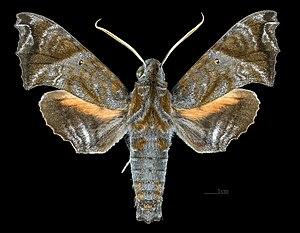
Nyceryx magna est une espèce d'insectes lépidoptères qui appartient à la famille des Sphingidae, sous-famille des Macroglossinae, à la tribu des Dilophonotini, sous-tribu des Dilophonotina, et au genre Nyceryx.